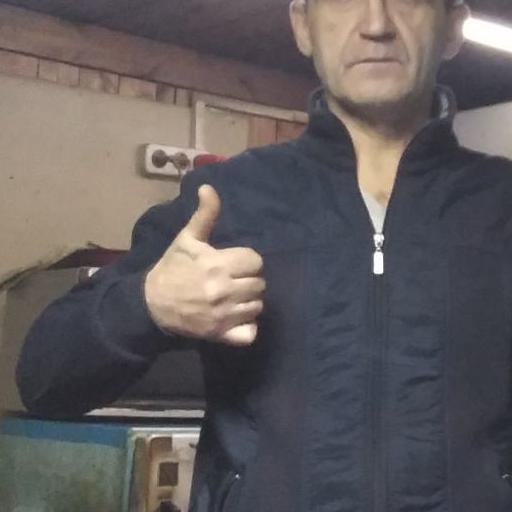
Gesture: like